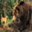
Label: bear